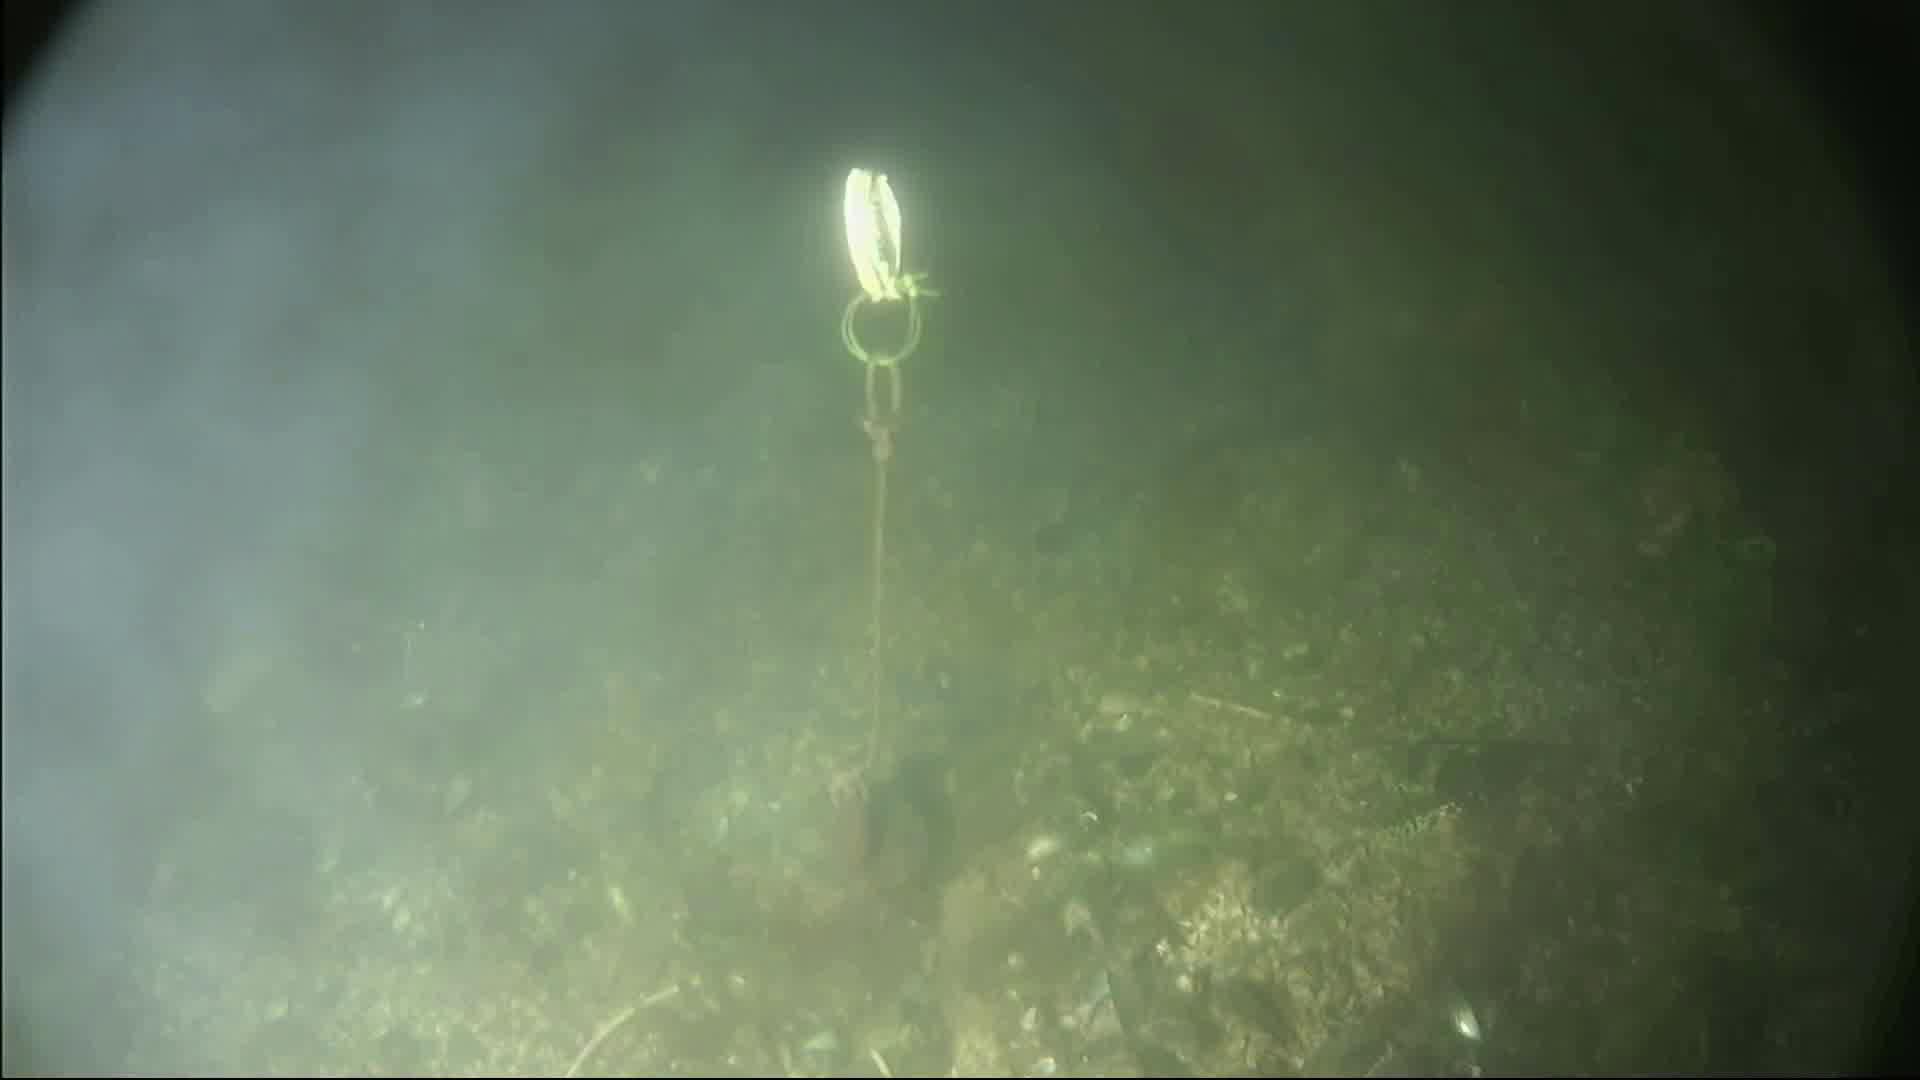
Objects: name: crab